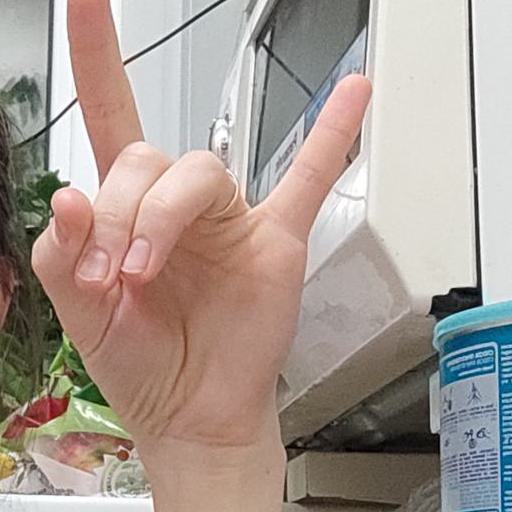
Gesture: rock